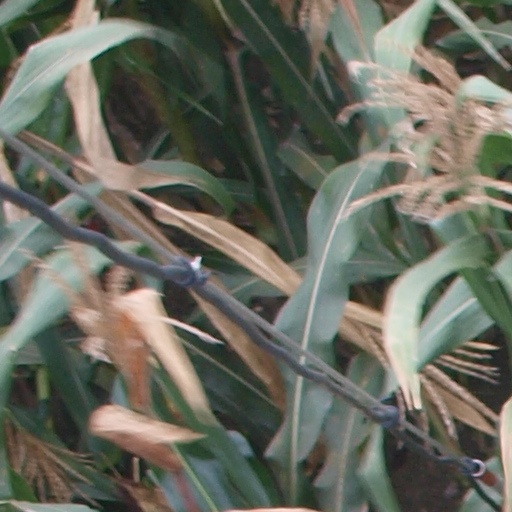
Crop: maize; corn